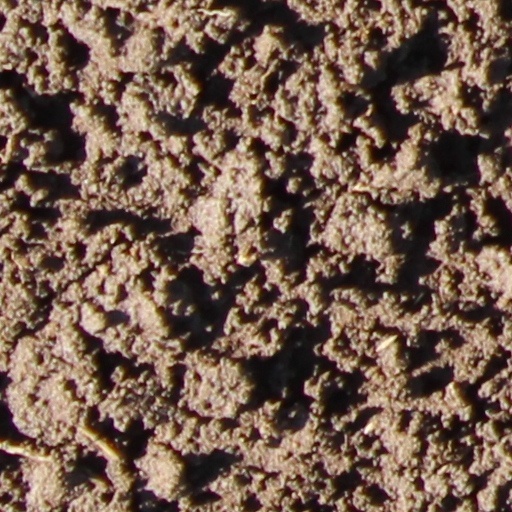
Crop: wheat